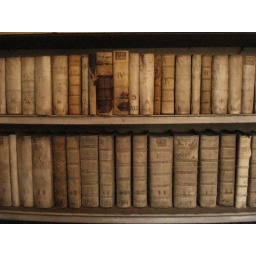
These old books are part of the library at the Strahov Monastery in Prague, Czech Republic. (June 2008)